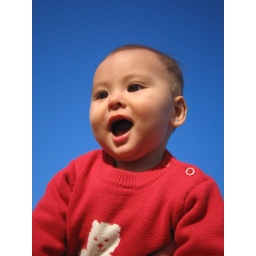
Hugo in the blue sky